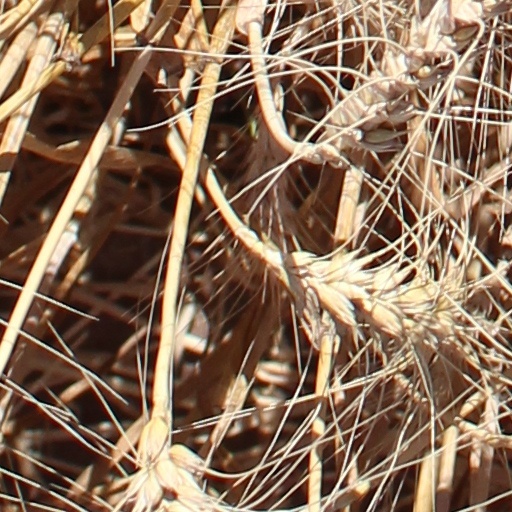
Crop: wheat